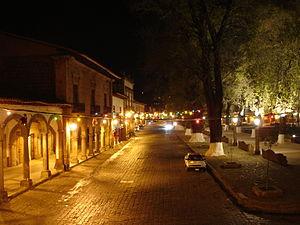
Pátzcuaro, qui signifie "le lieu des pierres" en langue Purépucha, est une ville de l'État du Michoacán, au Mexique. Elle est située à environ une heure par la route entre Morelia et Uruapan. Sa population est estimée à environ 45 000 personnes.